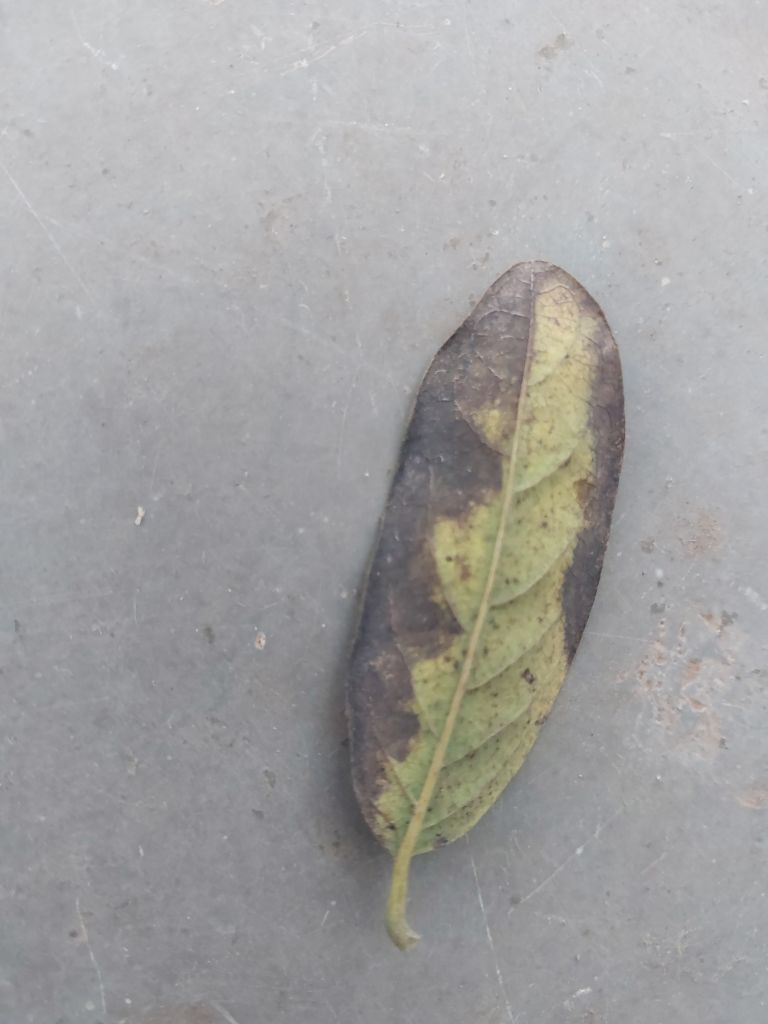
Disease label: Leaf spot on Leaves